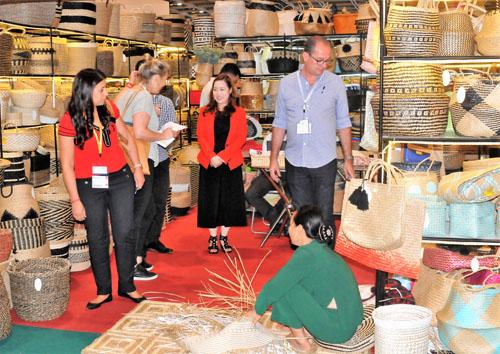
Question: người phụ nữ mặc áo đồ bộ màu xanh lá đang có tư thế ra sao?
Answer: người phụ nữ mặc áo đồ bộ màu xanh lá đang ngồi xổm